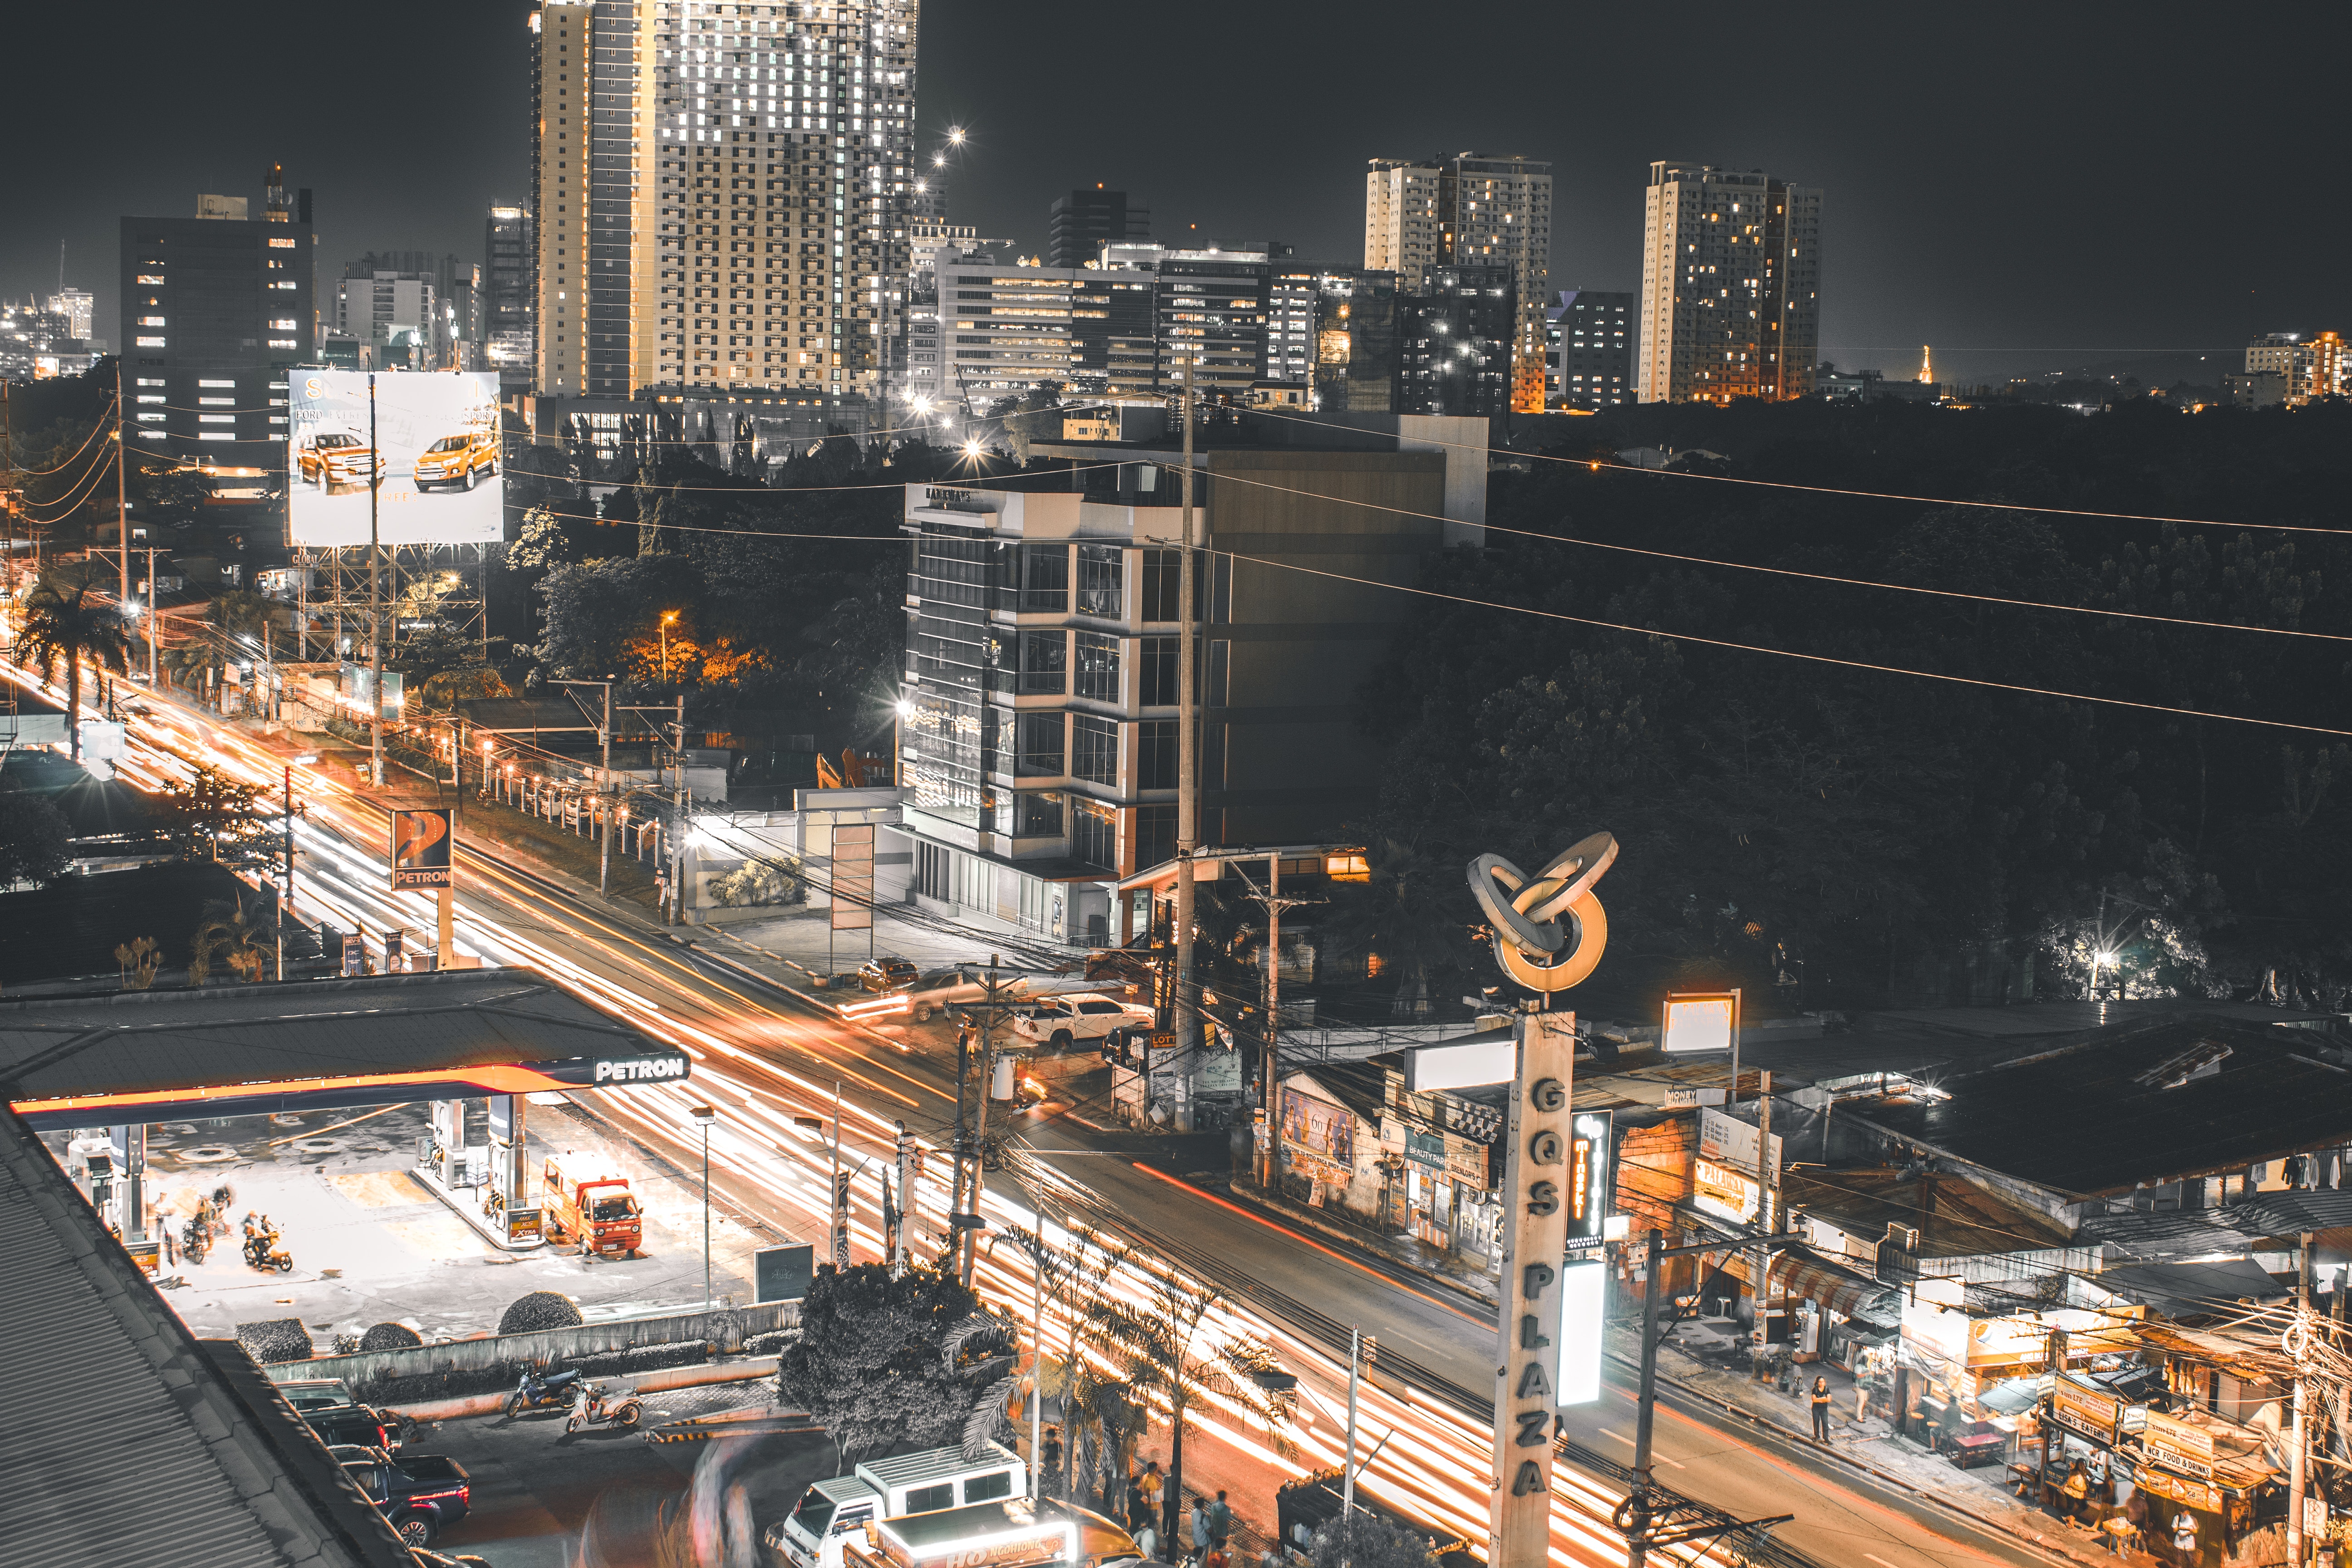
metropolitan area, urban area, cityscape, city, metropolis, night, human settlement, skyline, downtown, skyscraper, architecture, tower block, construction, building, infrastructure, industry, aerial photography, mixed use, tower, condominium, junction, overpass, landscape, road, street, roof, urban design, metal, steel, highway